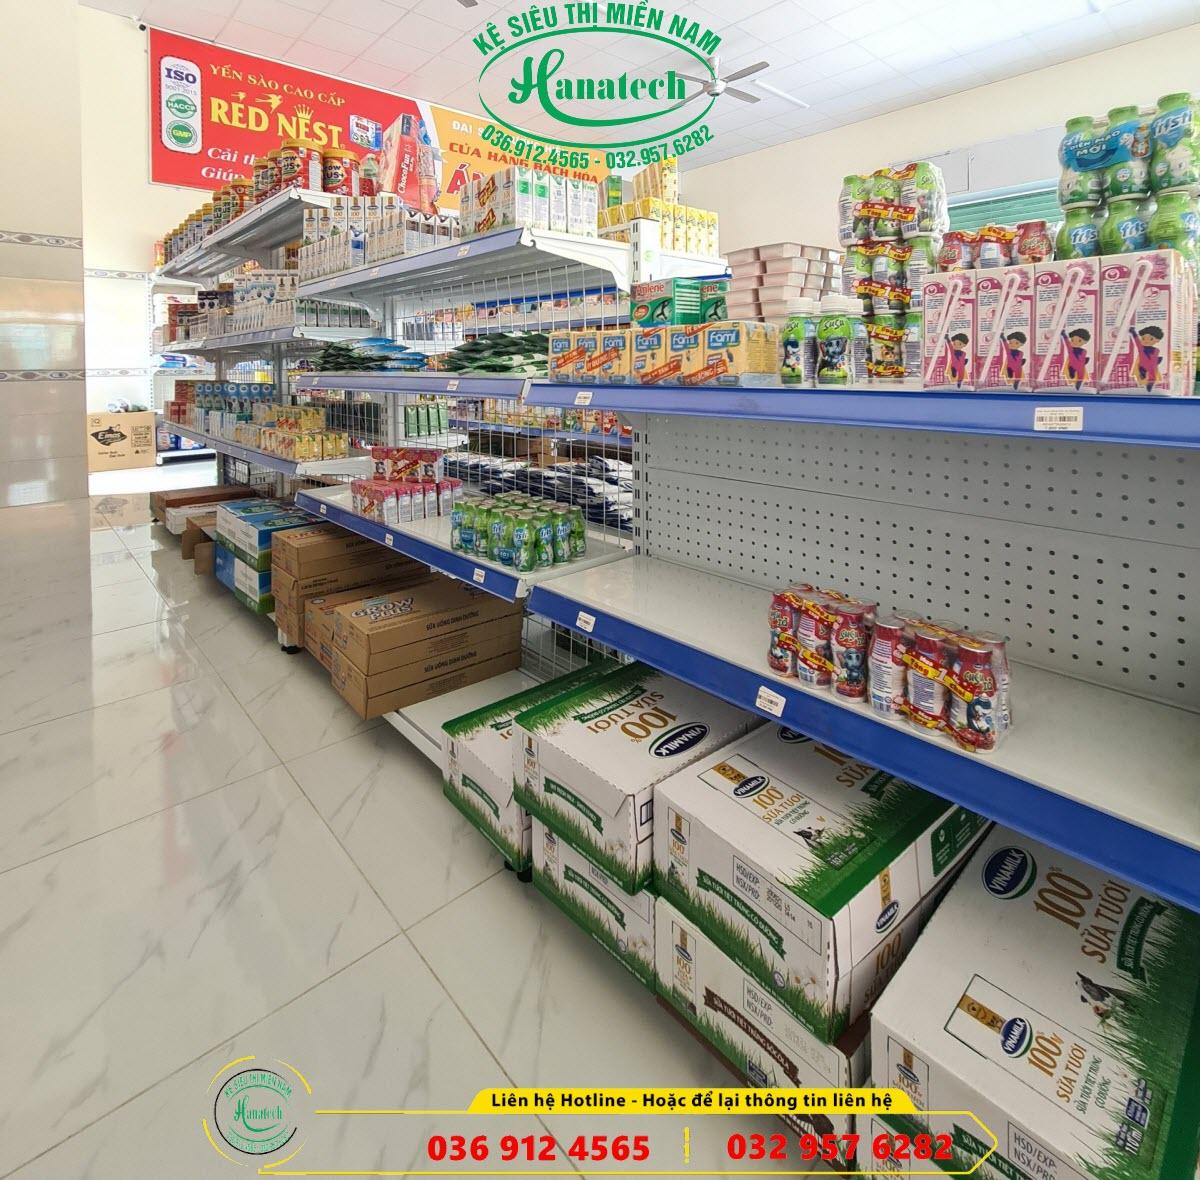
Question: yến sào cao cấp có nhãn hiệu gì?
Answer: red nest